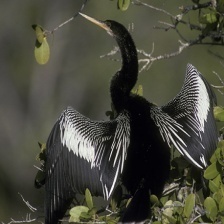
Species: ANHINGA
Scientific name: ANHINGA ANHINGA